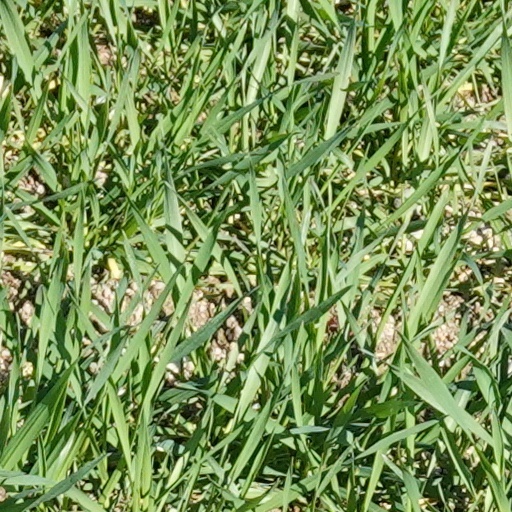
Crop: wheat